63rd Berlin International Film Festival

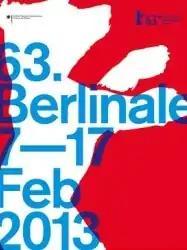
Festival poster

The 63rd annual Berlin International Film Festival took place in Berlin, Germany, between 7 and 17 February 2013. Chinese film director Wong Kar-wai was announced as the president of the jury and his film "The Grandmaster" was the opening film of the festival.